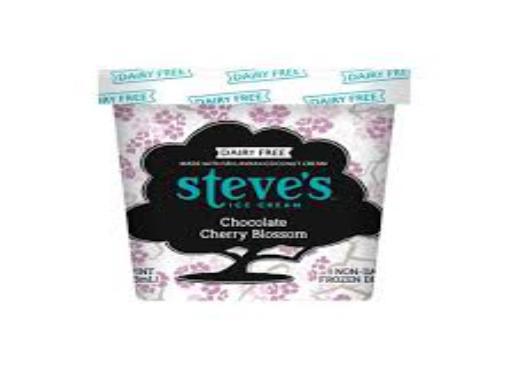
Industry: Food